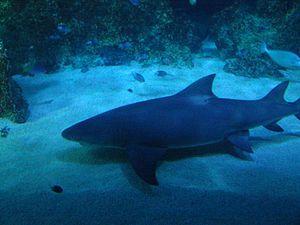
Le Requin-citron faucille ou Requin-limon faucille, parfois appelé requin-citron, est une espèce de requins, de la famille des Carcharhinidés, largement distribuée dans les eaux tropicales du bassin Indo-Pacifique. Elle est étroitement liée au vrai requin-citron, les deux espèces étant presque identiques en apparence : les deux requins sont trapus, à tête large, avec deux nageoires dorsales de taille égale et une coloration jaunâtre. Comme son nom commun l'indique, le requin-citron faucille diffère de son homologue américain notamment par ses nageoires plus falciformes. Cette espèce peut atteindre 3,8 m de long. Il habite généralement les eaux de moins de 92 m de profondeur dans une grande variété d'habitats, aussi bien les mangroves que les récifs coralliens.